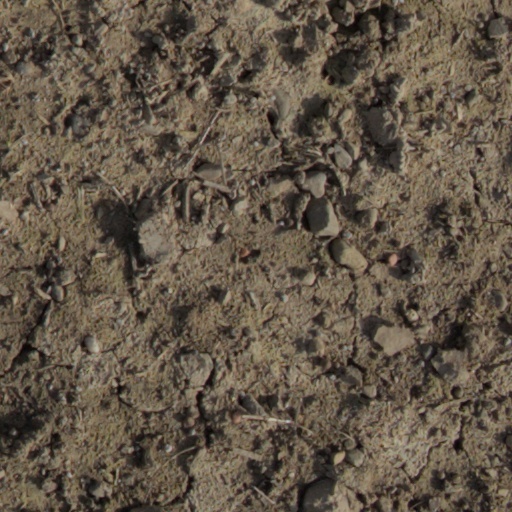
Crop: wheat